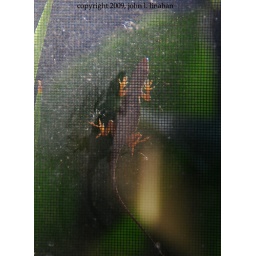
I thought it was clever that I spotted the lizard's double shadow on the inner and outer glass in the evening sun.